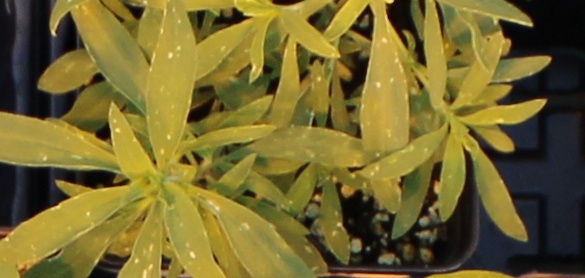
Label: Kochia